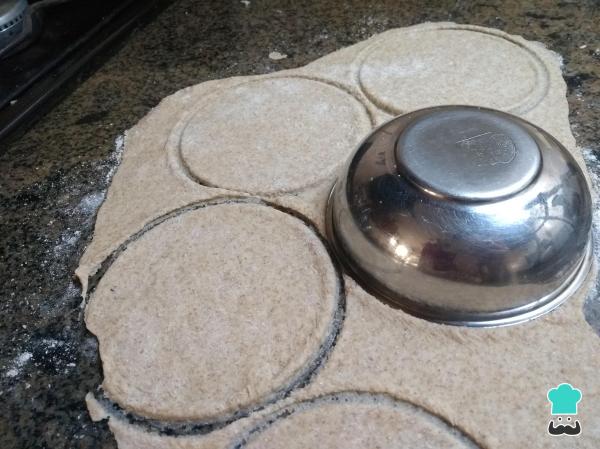
Por último, con un cortante de unos 10 centímetros o con un recipiente, corta las tapas de empanada integrales y resérvalas tapadas con un trapo para que no se sequen. Es importante que las uses inmediatamente.